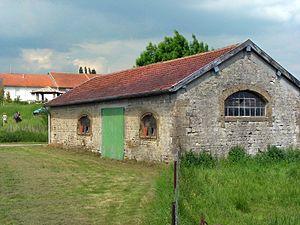
Lavoir de Beaufort
Beaufort-en-Argonne est une commune française située dans le département de la Meuse, en région Grand Est.